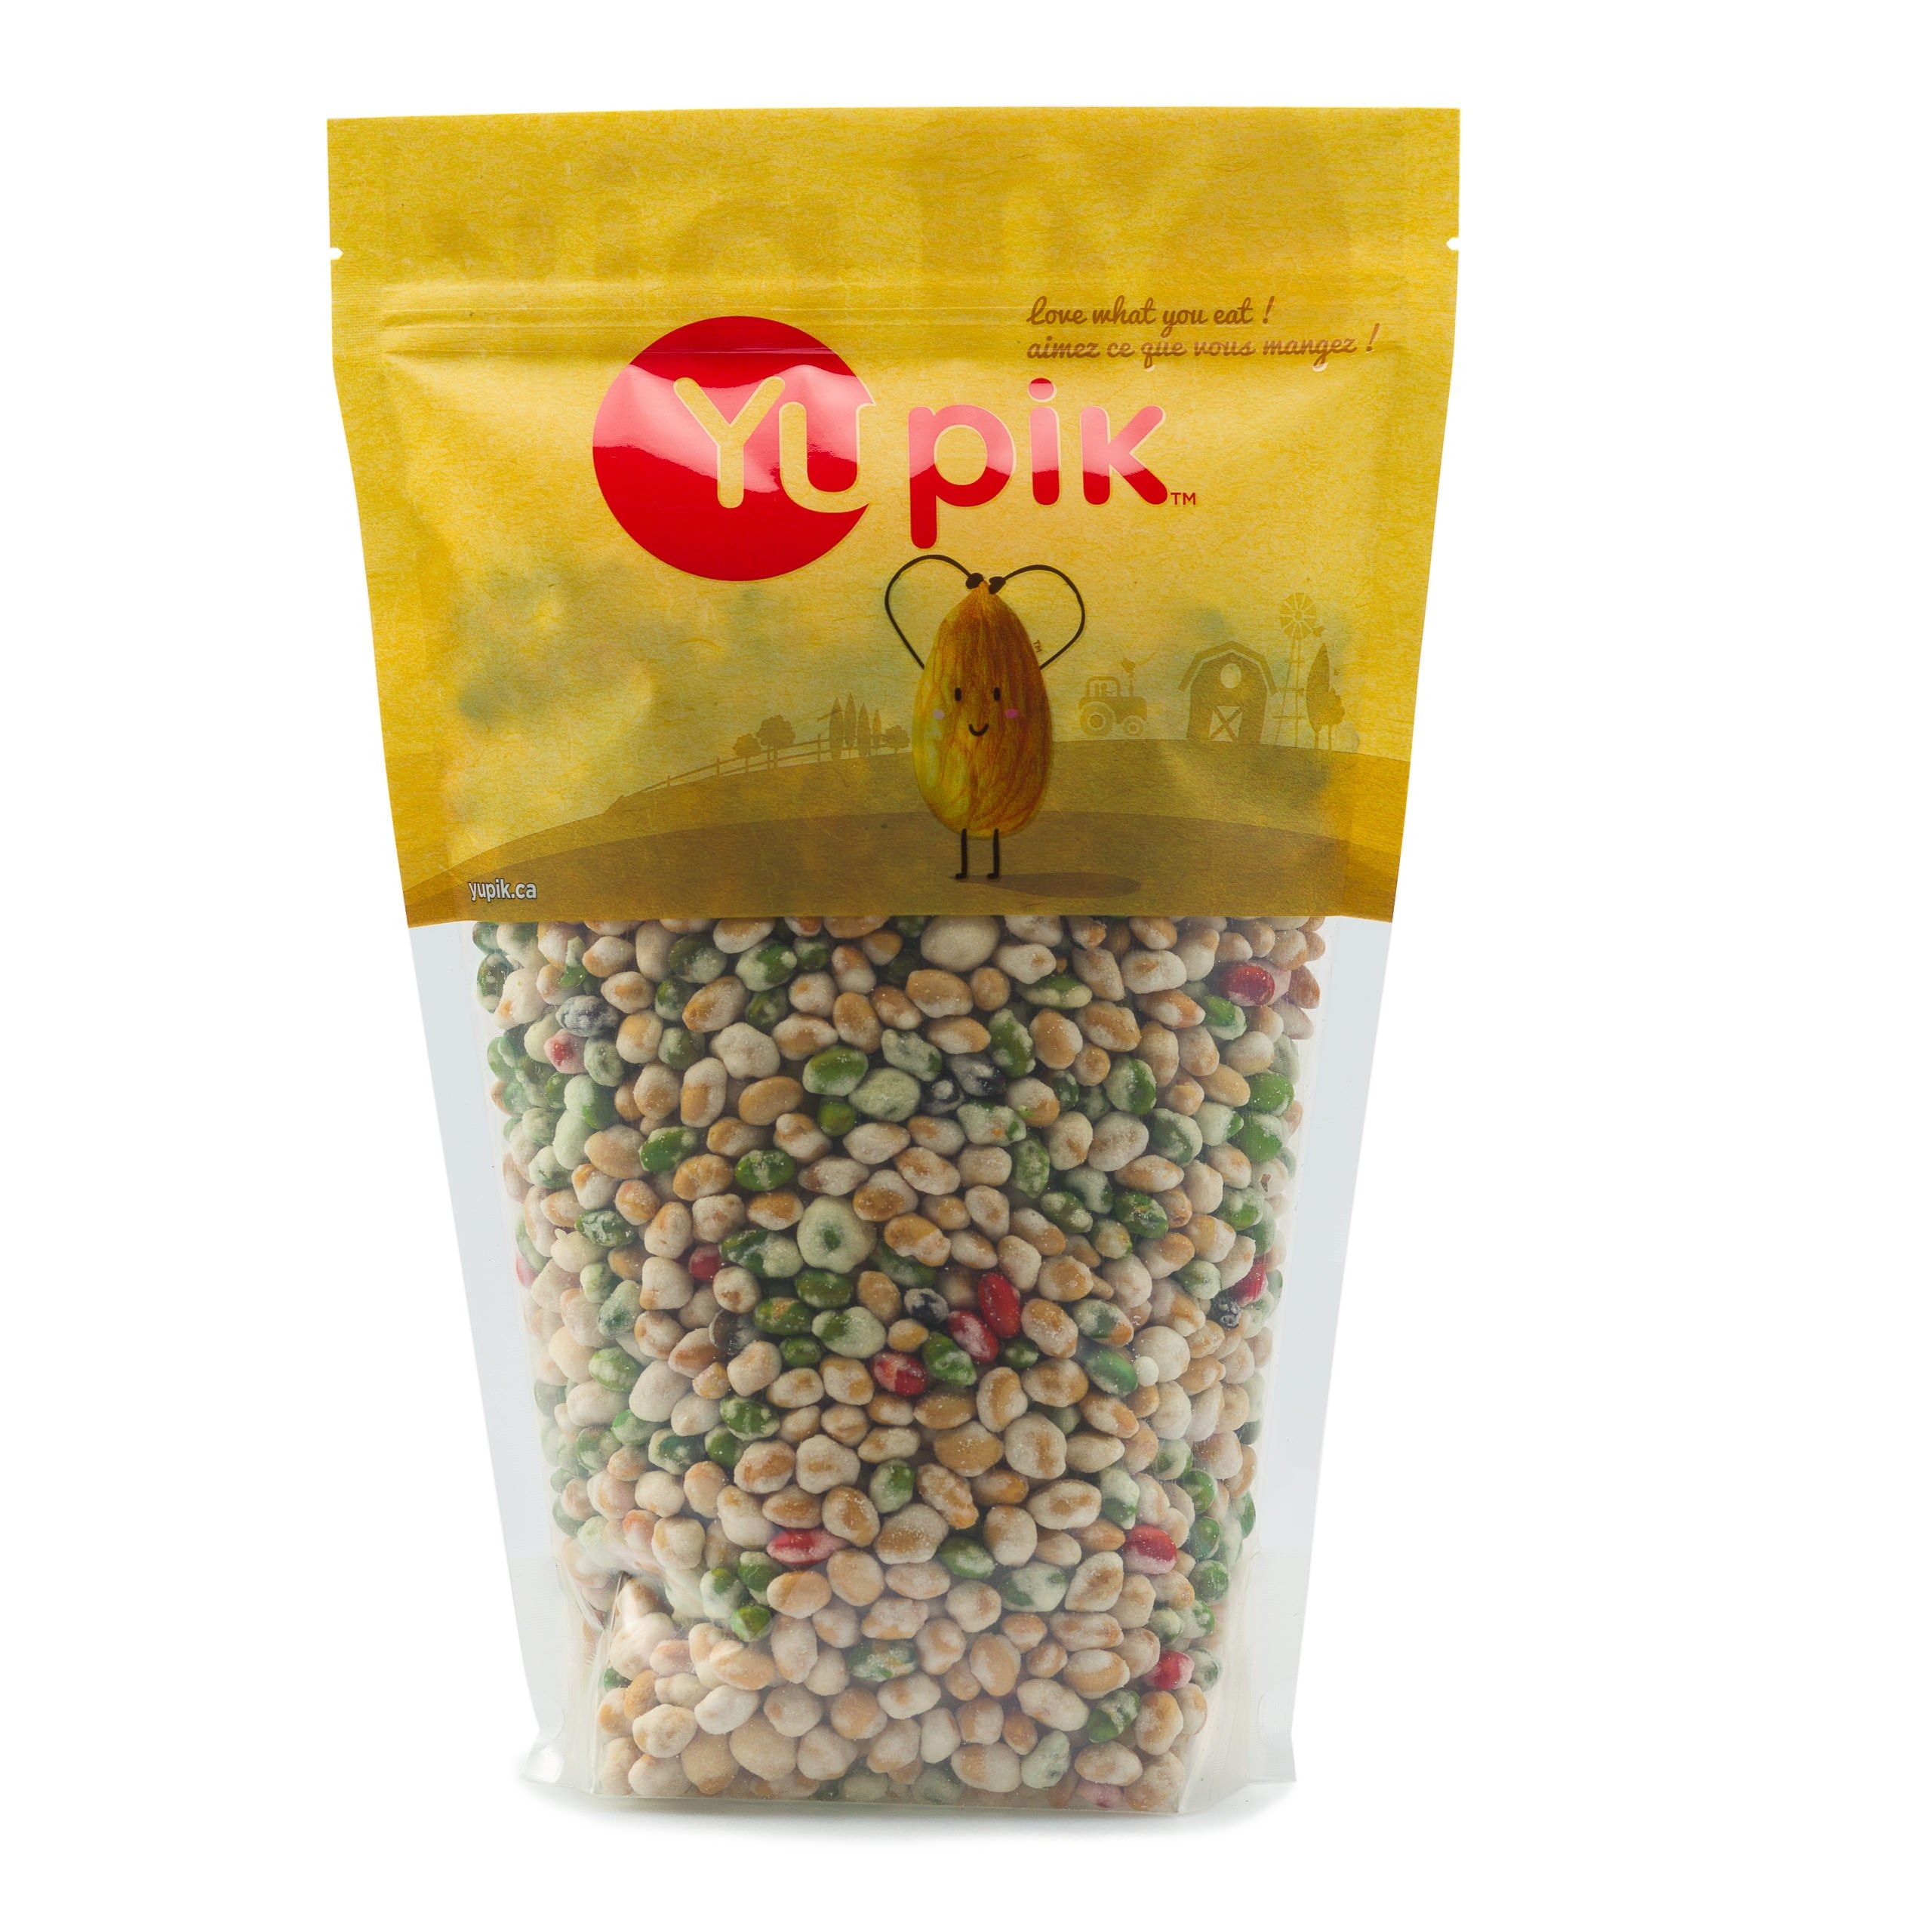
Item Name: Yupik Wasabi Bean Mix, 2.2 lb (Pack of 6)
Bullet Point 1: A good source of fiber and protein
Bullet Point 2: Ideal for snacking or as topping salads, stir fries and soups
Bullet Point 3: Horseradish-like wasabi seasoning
Value: 211.2
Unit: Ounce

Price: 25.99